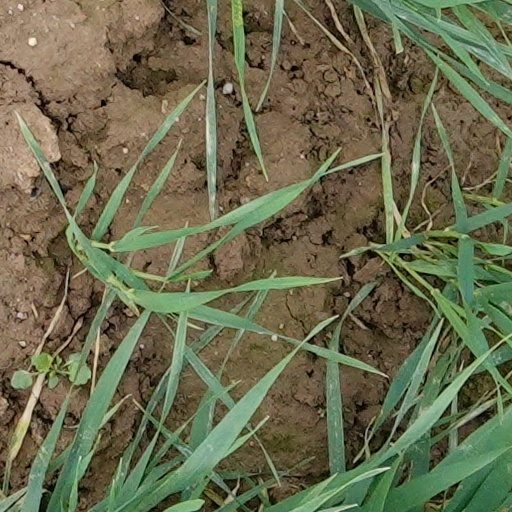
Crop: wheat